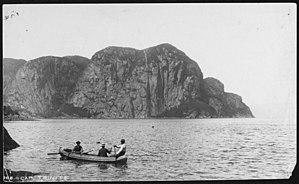
Le cap Trinité est une paroi rocheuse en trois plateaux de la baie Éternité surplombant le Saguenay. Cette élévation naturelle est située dans le parc national du Saguenay au Québec, Canada.